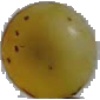
Label: Grape White 3